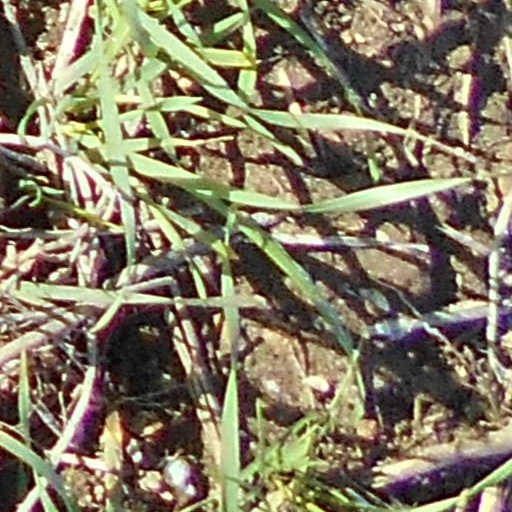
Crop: wheat